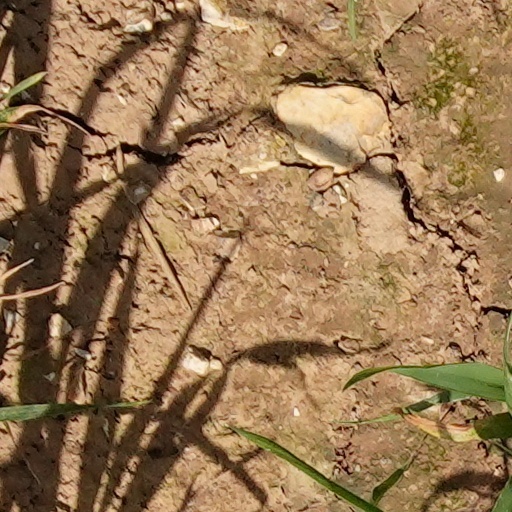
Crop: wheat